Answer in natural language. Is Doorway to the left of black wheeled office chair? Choose between the following options: yes or no
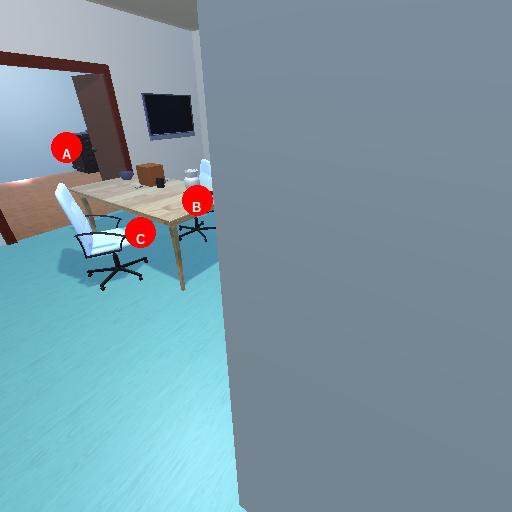
<answer>yes</answer>